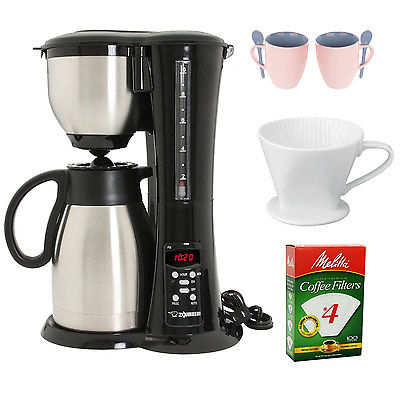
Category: coffee maker